Answer in natural language. How many CoffeeTables are visible in the scene? Choose between the following options: 3, 1, 0, 2 or 4
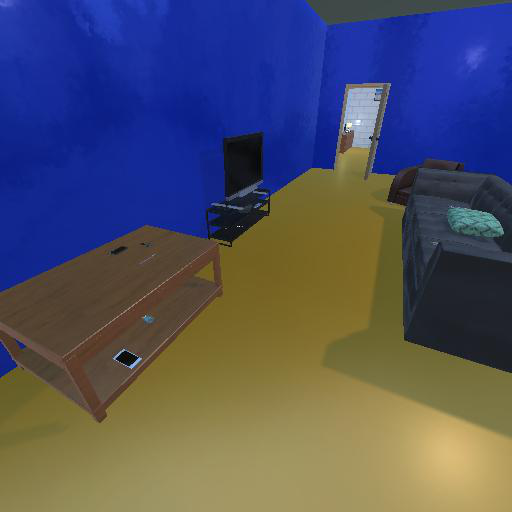
<answer>1</answer>